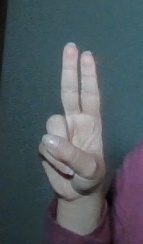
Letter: taa